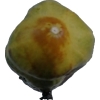
Label: cucumber